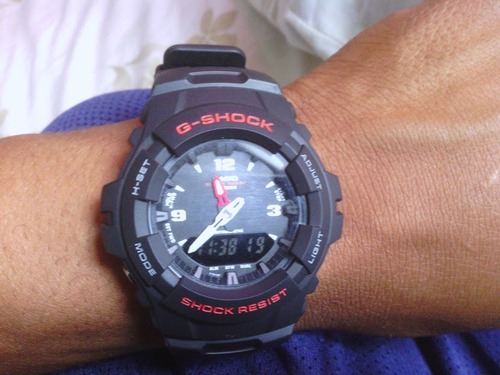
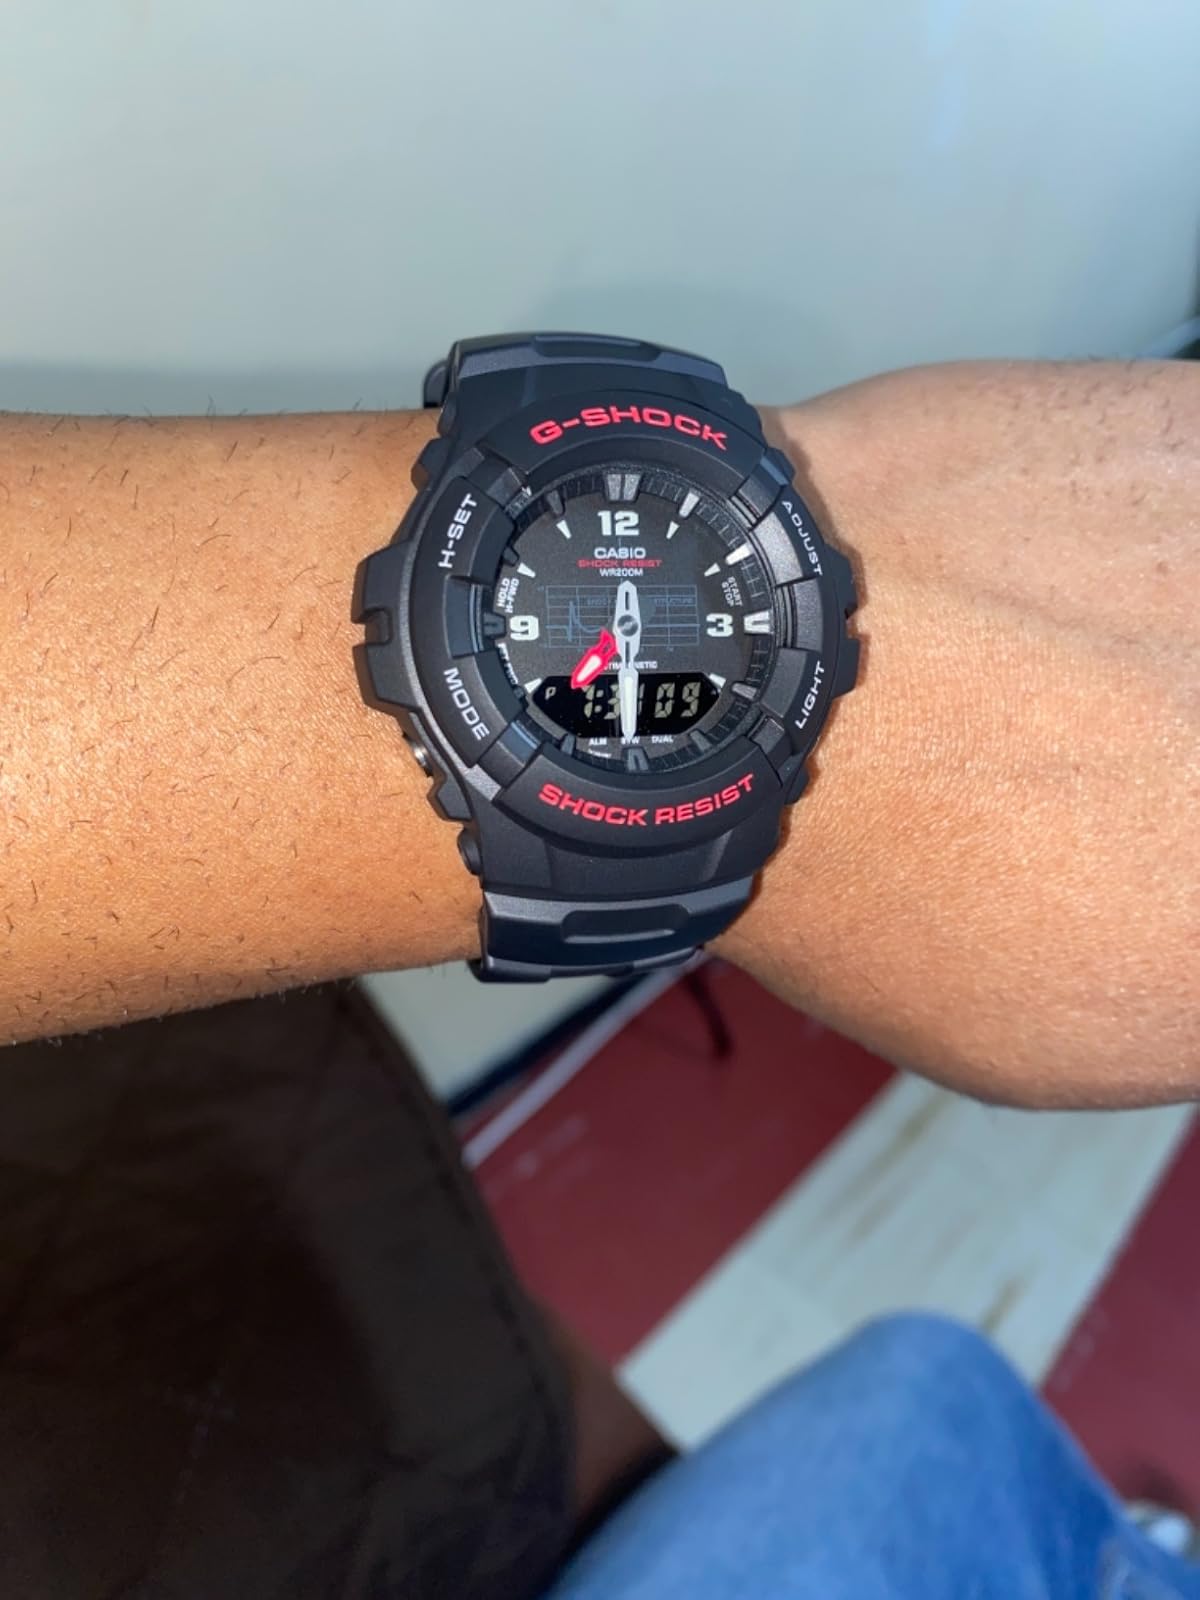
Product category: accessories_watch
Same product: yes